Question: Please indicate a possible affordance area of fork that can be used for holding
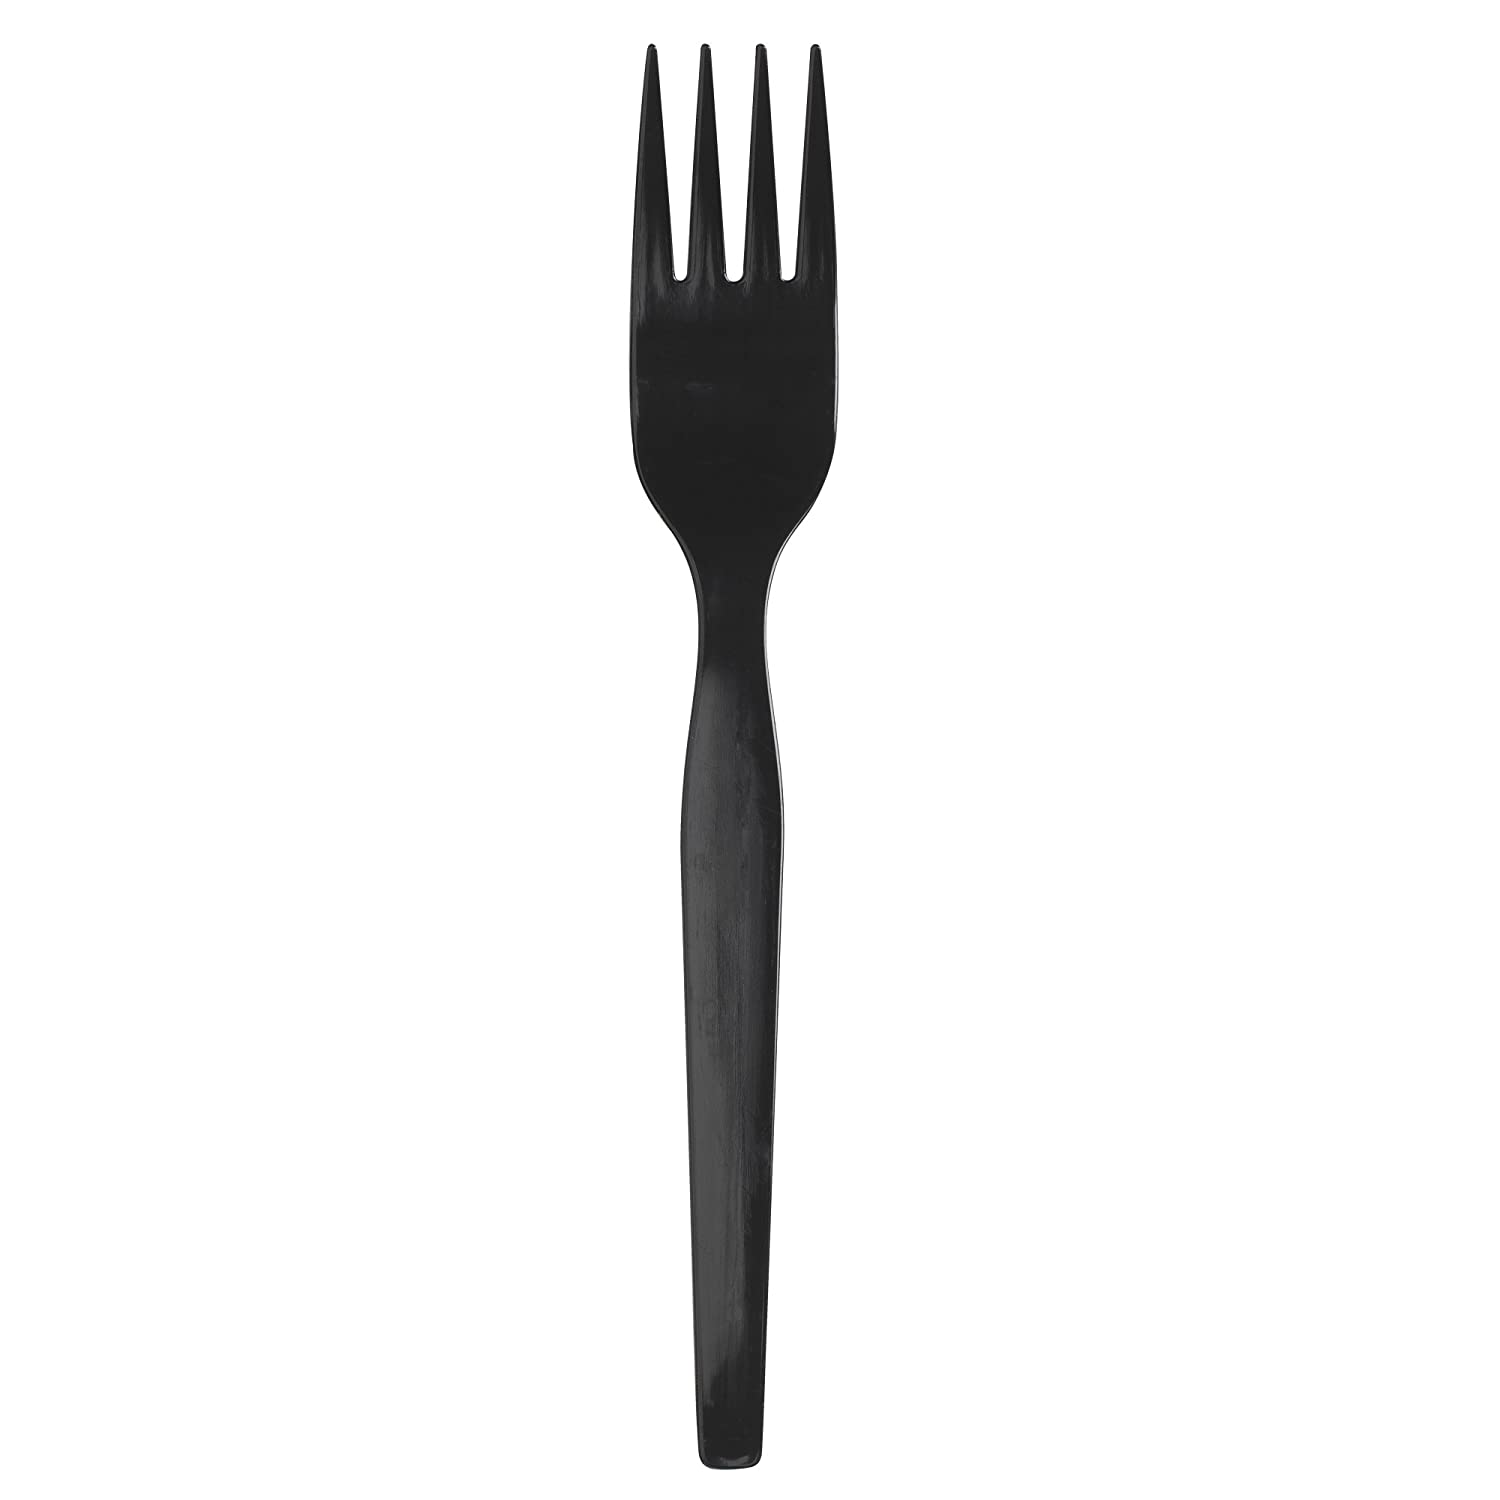
Answer: [693.511, 919.467, 783.893, 1442.642]